St. Augustine Seminary (Bay St. Louis)

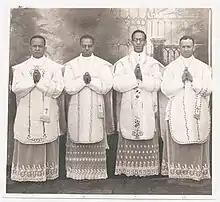
"SVD Fathers and St Augustine graduates Vincent Smith, Francis Wade, Maurice Rousseve and Anthony Bourges"

Its first students included some of the first Black men ever to study in a Catholic seminary in the United States, and its first ordination class in 1934 included four well-received Black priests. In the following years, it educated many of the nation's African American priests, as most US seminaries remained closed to Blacks through the mid to late 20th century.